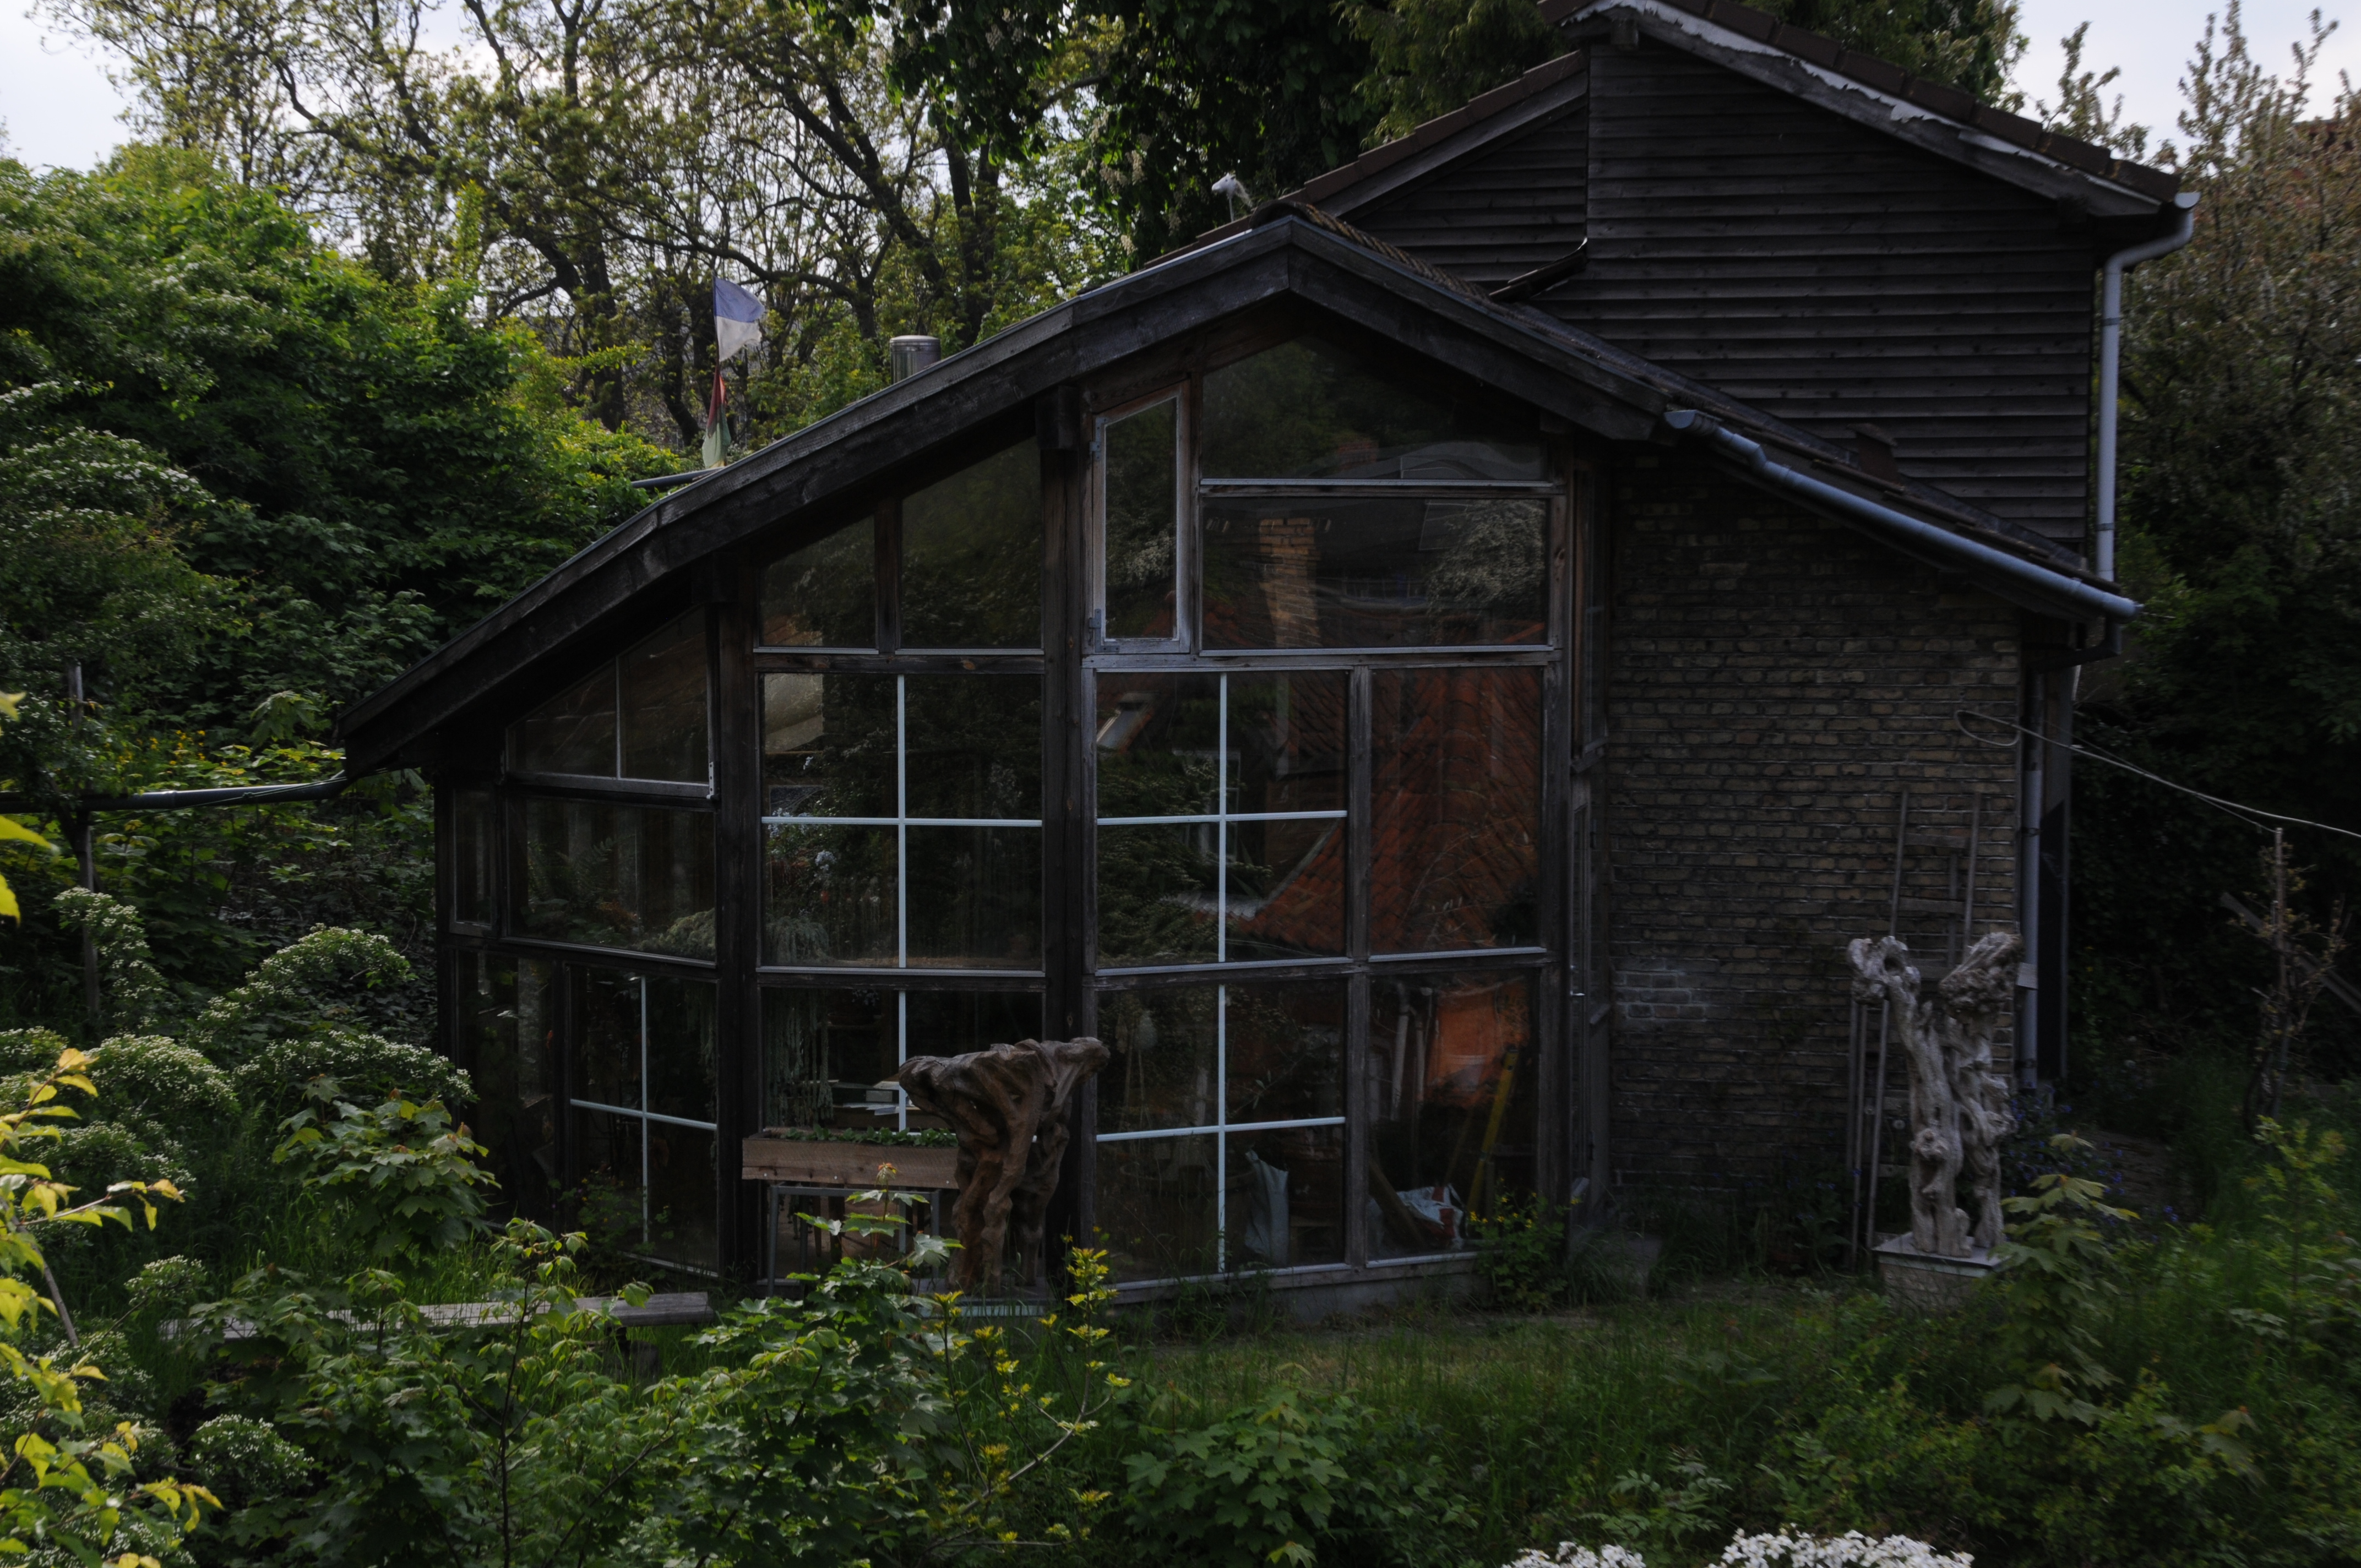
house, window, home, Christiania, copenhagen, shack, shed, building, log cabin, cottage, tree, garden buildings, hut, rural area, roof, forest, plant, farmhouse